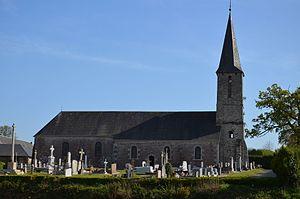
Église Notre-Dame à Bures-les-Monts.
Bures-les-Monts est une ancienne commune française, située dans le département du Calvados en région Normandie, devenue le 1ᵉʳ janvier 2016 une commune déléguée au sein de la commune nouvelle de Souleuvre en Bocage.